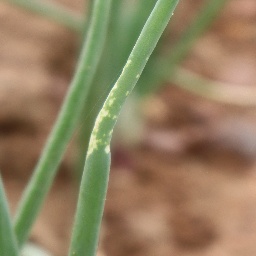
Label: Iris yellow virus